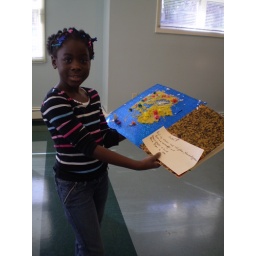
FCT sade' explains a brown paper island in a blue pop plastic sea.